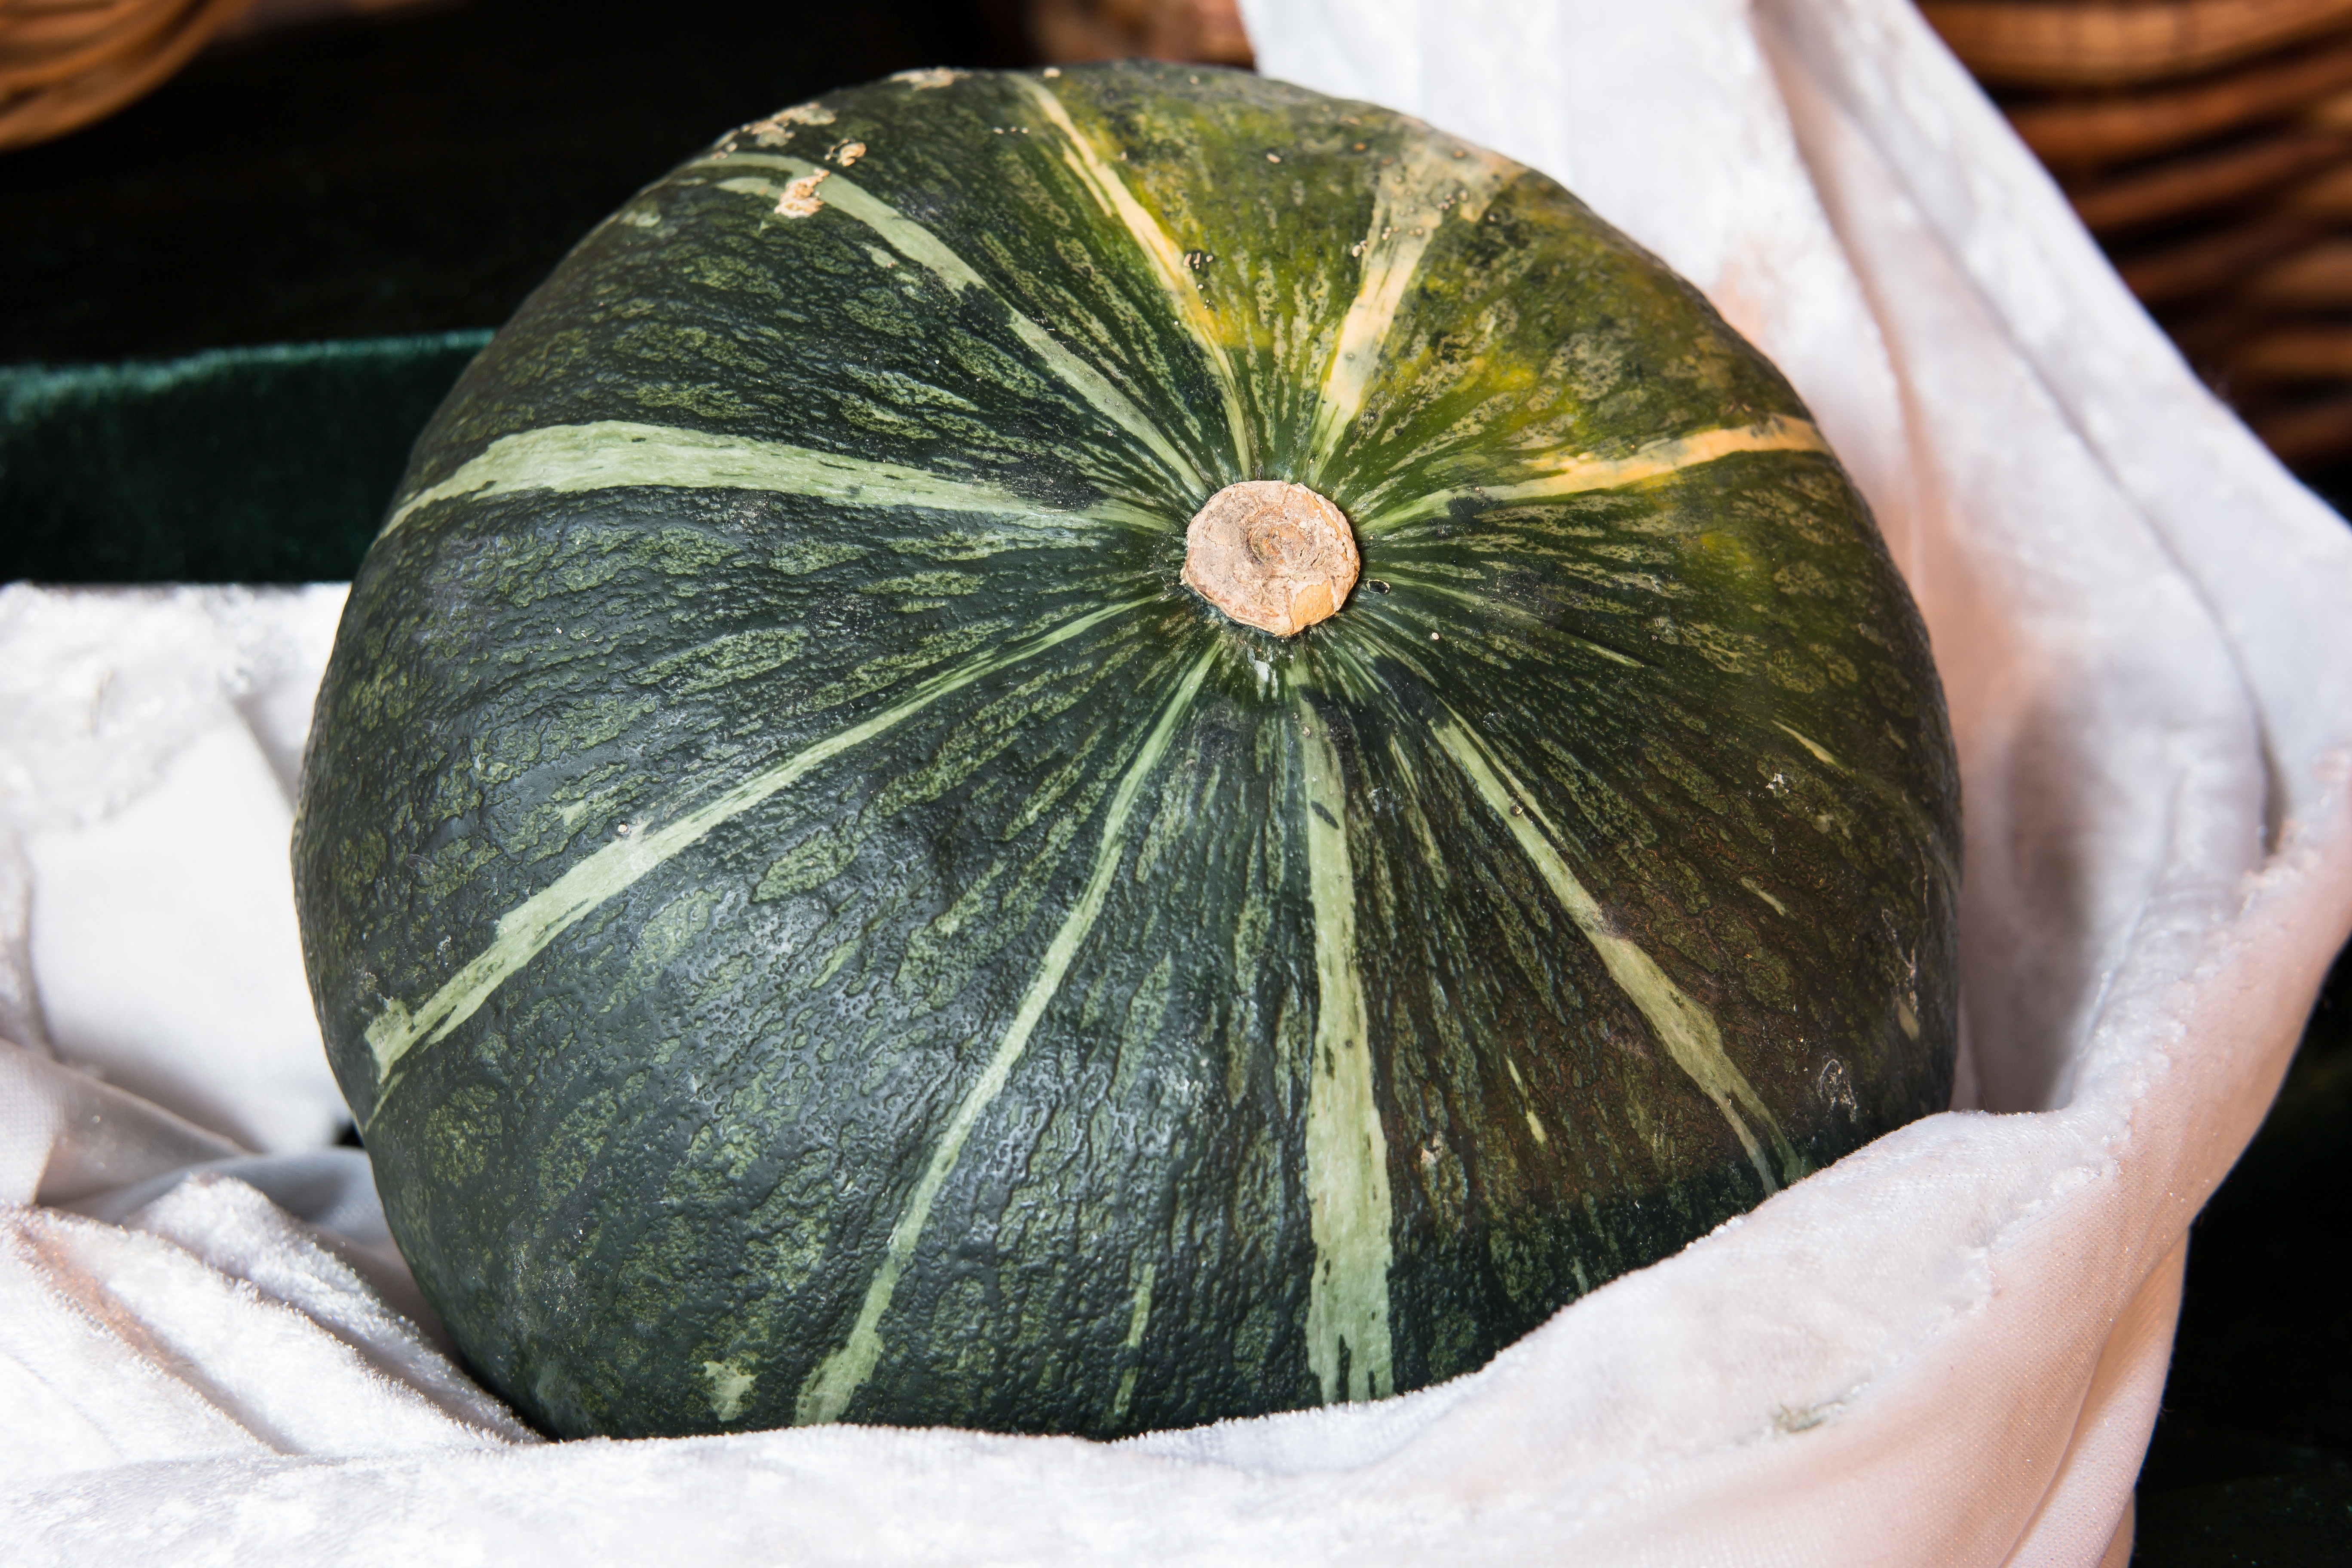
plant, leaf, flower, food, green, harvest, produce, pumpkin, gourd, coconut, thanksgiving, vegetables, carving, melon, flowering plant, land plant, cucumber gourd and melon family